Serebro

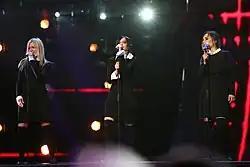
Serebro performs "Song #1" at the Eurovision Song Contest 2007 in Helsinki.

In early 2007, producer Maxim Fadeev began preparing a concept for a new band titled Serebro. The concept began as a proposal for Channel One Russia for a new Russian entry into the Eurovision Song Contest 2007. Despite original indications that the concept was for a solo singer, it morphed into a group around the former Star Factory participant Elena Temnikova who was paired with two newcomers: Marina Lizorkina and Olga Seryabkina. On 8 March 2007, the expert panel at Channel One Russia selected Serebro and the song "Song #1" as Russia's entry to the 2007 Eurovision Song Contest.